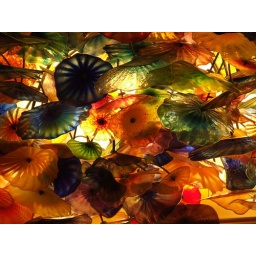
The intricate glass flowers which are hung on the ceiling in the Bellagio Lobby.